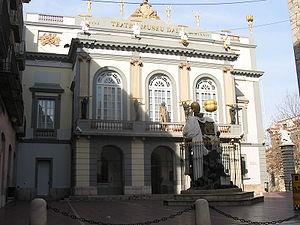
Théâtre-Musée Salvador Dalí, à Figuères, en Catalogne, en Espagne. Català: Teatre-Museu Salvador Dalí, Figueras.
Le théâtre-musée Dalí est un musée consacré à l'artiste Salvador Dalí, situé dans la ville catalane de Figueras en Espagne.